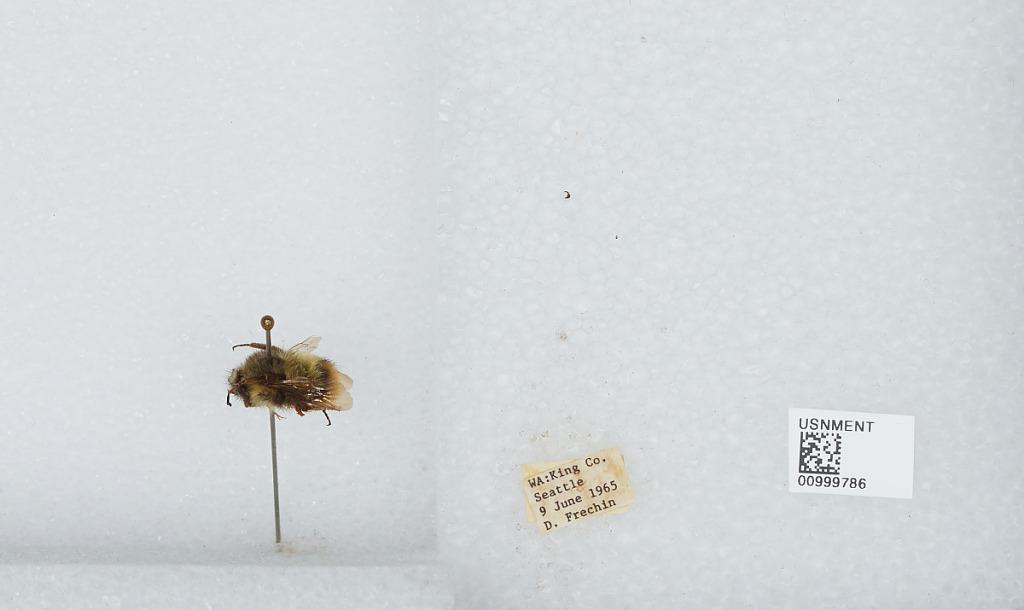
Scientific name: Bombus (Pyrobombus) mixtus Cresson
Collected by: D. Frechin
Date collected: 1965-6-9
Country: United States
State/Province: Washington
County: King
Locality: Seattle
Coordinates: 47.6097, -122.333